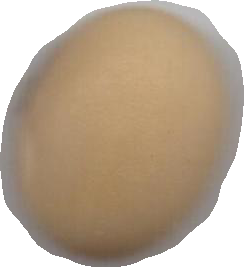
Variety: Anjasmoro